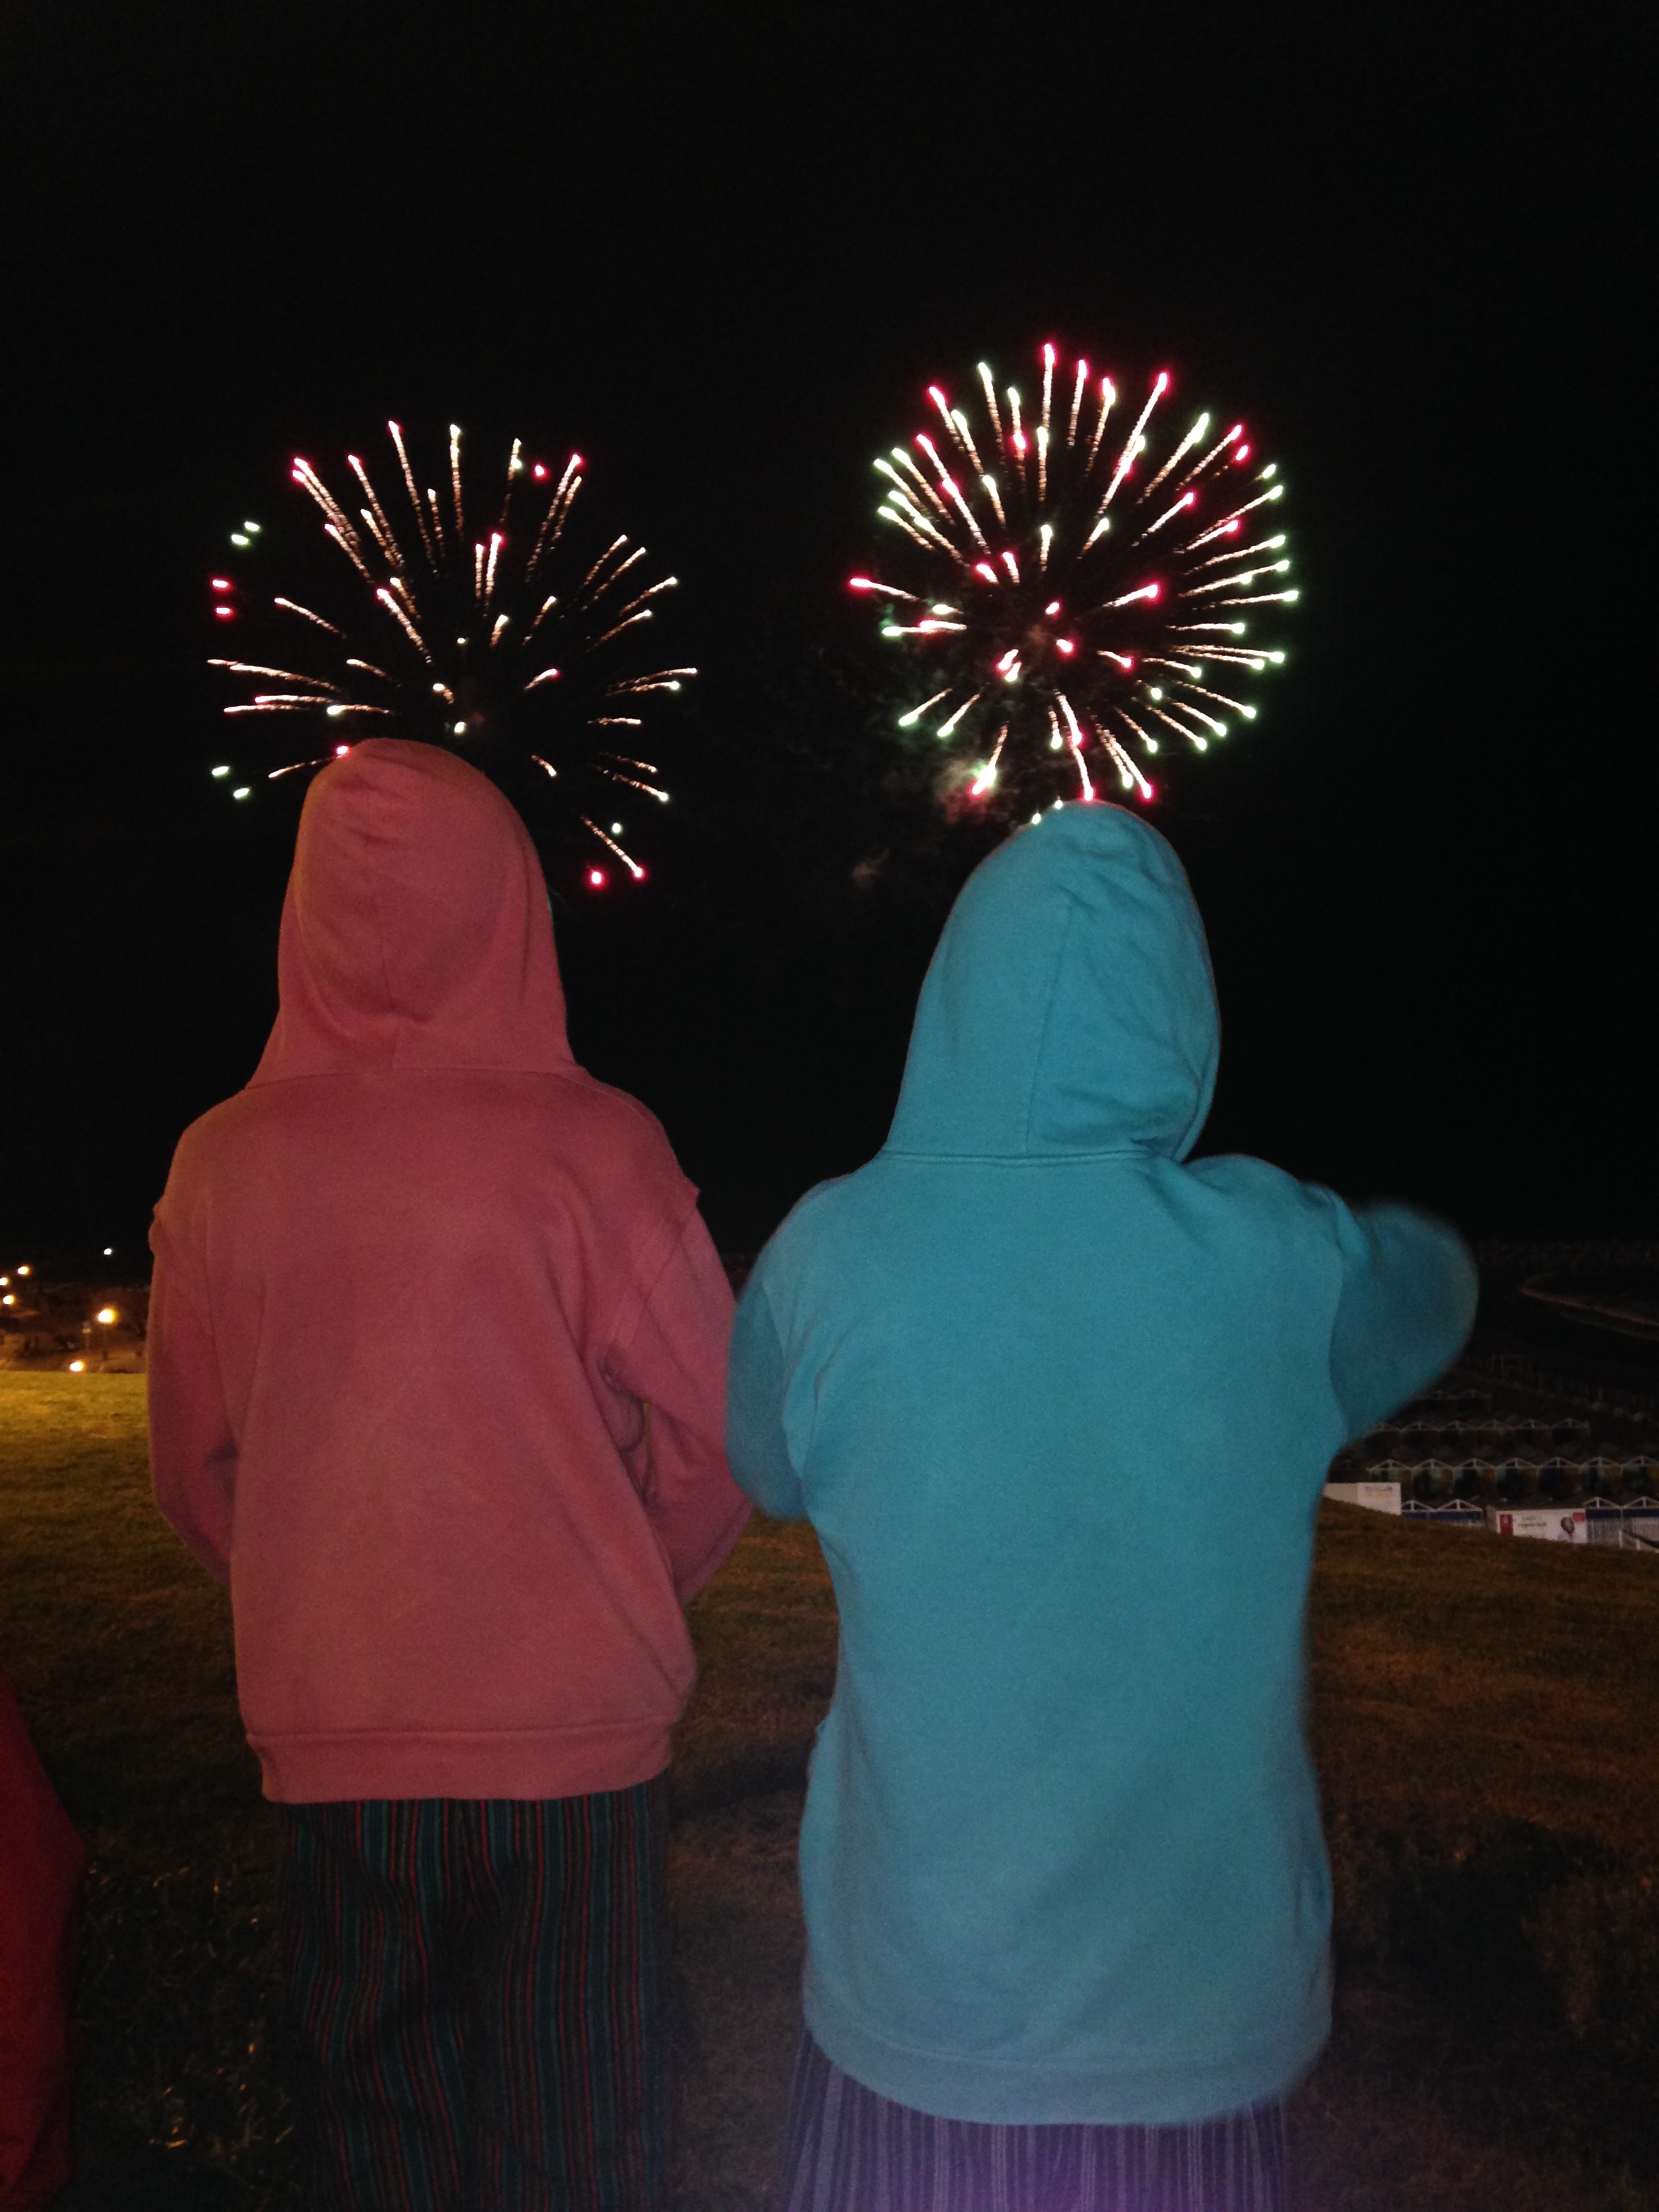
color, event